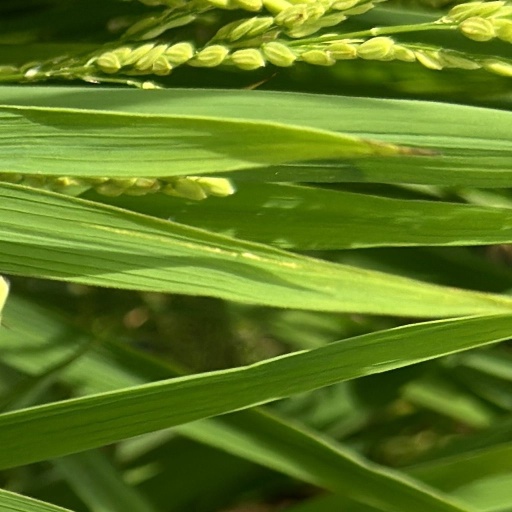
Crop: rice